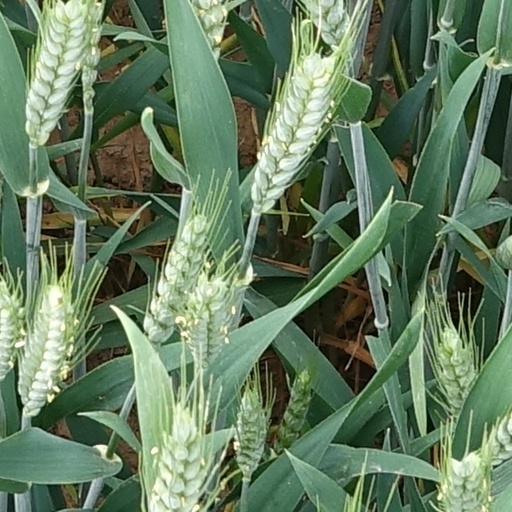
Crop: wheat